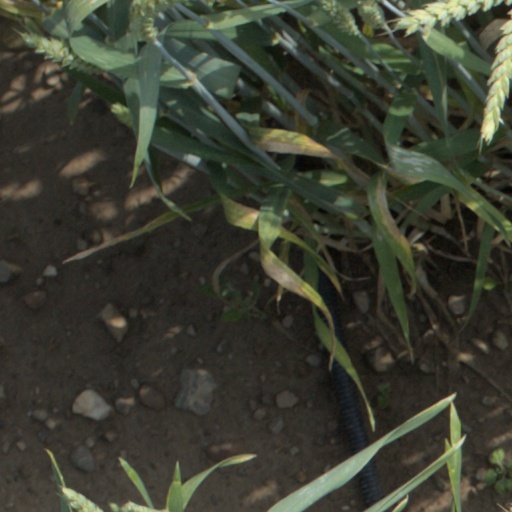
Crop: wheat